Eleanor Parker

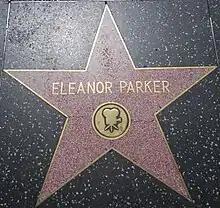
Star on the Hollywood Walk of Fame at 6340 Hollywood Blvd.

Parker then had two years off, and during this time, she married and had a baby. She turned down a role in "The Hasty Heart" (1949), which she wanted to do, but it would have meant going to England, and she did not want to leave her baby alone during its first year. "I probably received my salary for only six months during 1947 and 1948, but I can't regret that", she said. "All my life, I wanted a child, and anything that might happen to me professionally on that account would hardly seem a loss."